Francesco Vezzoli

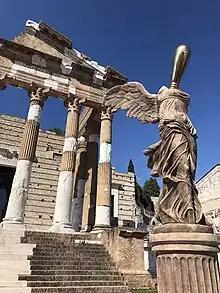

Vezzoli's work has been exhibited at many institutions including Castello di Rivoli Museo d'Arte Contemporanea, Turin (2002); Fondazione Prada, Milan (2004 and 2005); Museu Serralves, Porto (2005); Le Consortium, Dijon (2006); Tate Modern, London (2006); Moderna Museet, Stockholm (2009–2010); Kunsthalle Wien (2009); the Garage Center for Contemporary Culture, Moscow (2010); and the MAXXI – National Museum of the 21st Century Arts, Rome (2013). His work has also been included in major group exhibitions like the Istanbul Bienali (1999), Liverpool Biennial (2002), São Paulo Bienal (2004), Whitney Biennial (2006), Performa 07 and Performa 15.